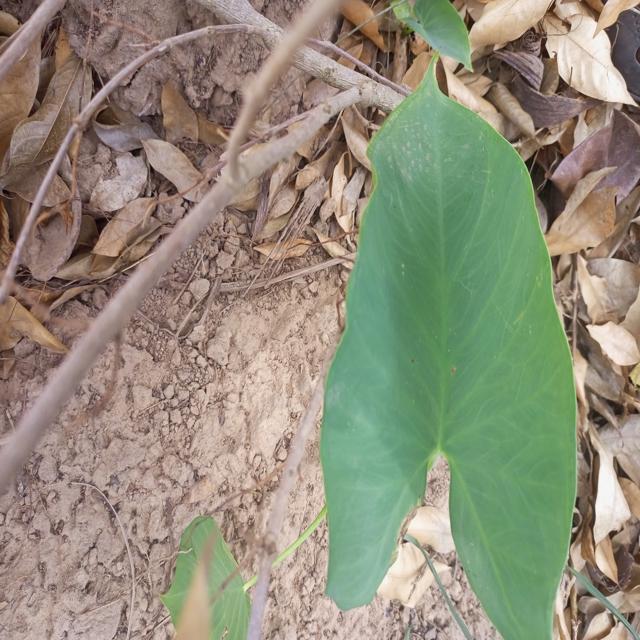
Label: Healthy